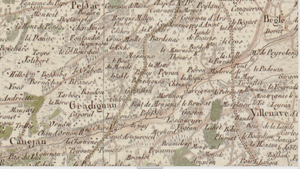
Carte de Cassini n°104 ː Bordeaux, zoom sur Gradignan, 1756.
Gradignan est une commune du Sud-Ouest de la France, située dans le département de la Gironde en région Nouvelle-Aquitaine.